Schneekloths Skole

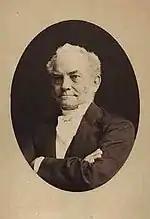
Hans Schneekloth

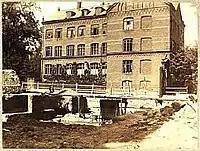
The school's first building which from 1886 housed Dansk Sløjdskole

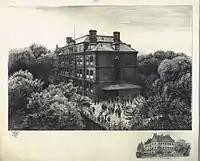
The second building from 1885, drawing from 1904

The school was founded by Hans Schneekloth on 2 May 1854 as "Realskolen for Frederiksberg og Vesterbro". It was initially based on Vesterbrogade but a new, purpose-built school building on Værnedamsvej (No. 13B) was inaugurated in 1856. It was soon expanded with a grammar school whose first students graduated in 1863. The name of the school was changed to "Schneekloths Latin- og Realskole" in 1882. It moved to a new building away from the street on the same lot (Mo. 13A) in 1885. Its old building (No. 13B) was purchased by Aksel Mikkelsen and turned into a teacher training college under the name Dansk Sløjdlærerskole in 1886.